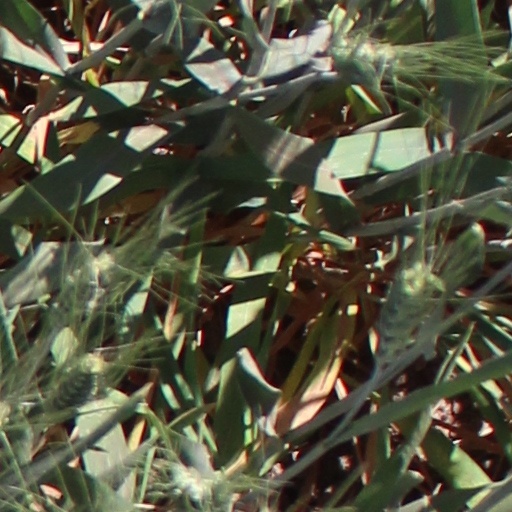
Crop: wheat